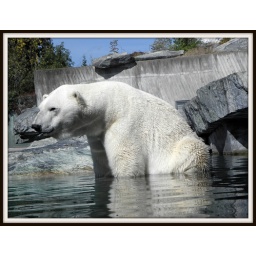
...what it feels like sitting in cold water on a hot day